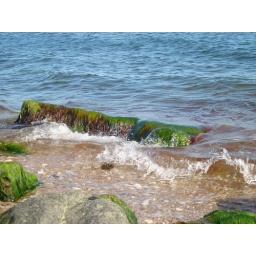
action shot - was trying to get water coming over the rock